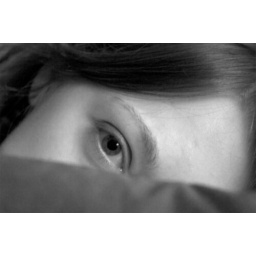
Black and white photo of girl hidden with her face in a pillow